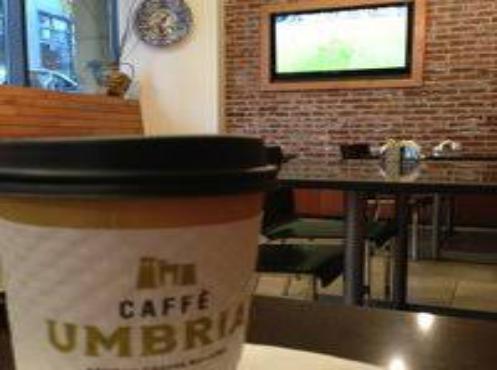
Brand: Caffe Umbria
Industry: Food